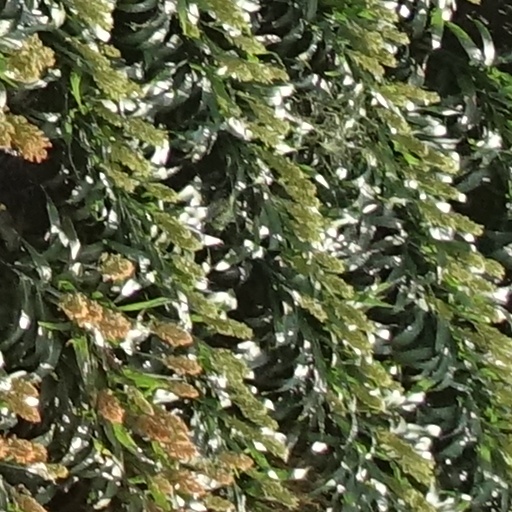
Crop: sorghum